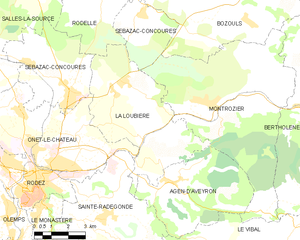
La Loubière est une commune française située dans le département de l'Aveyron en région Occitanie.